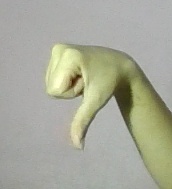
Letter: waw